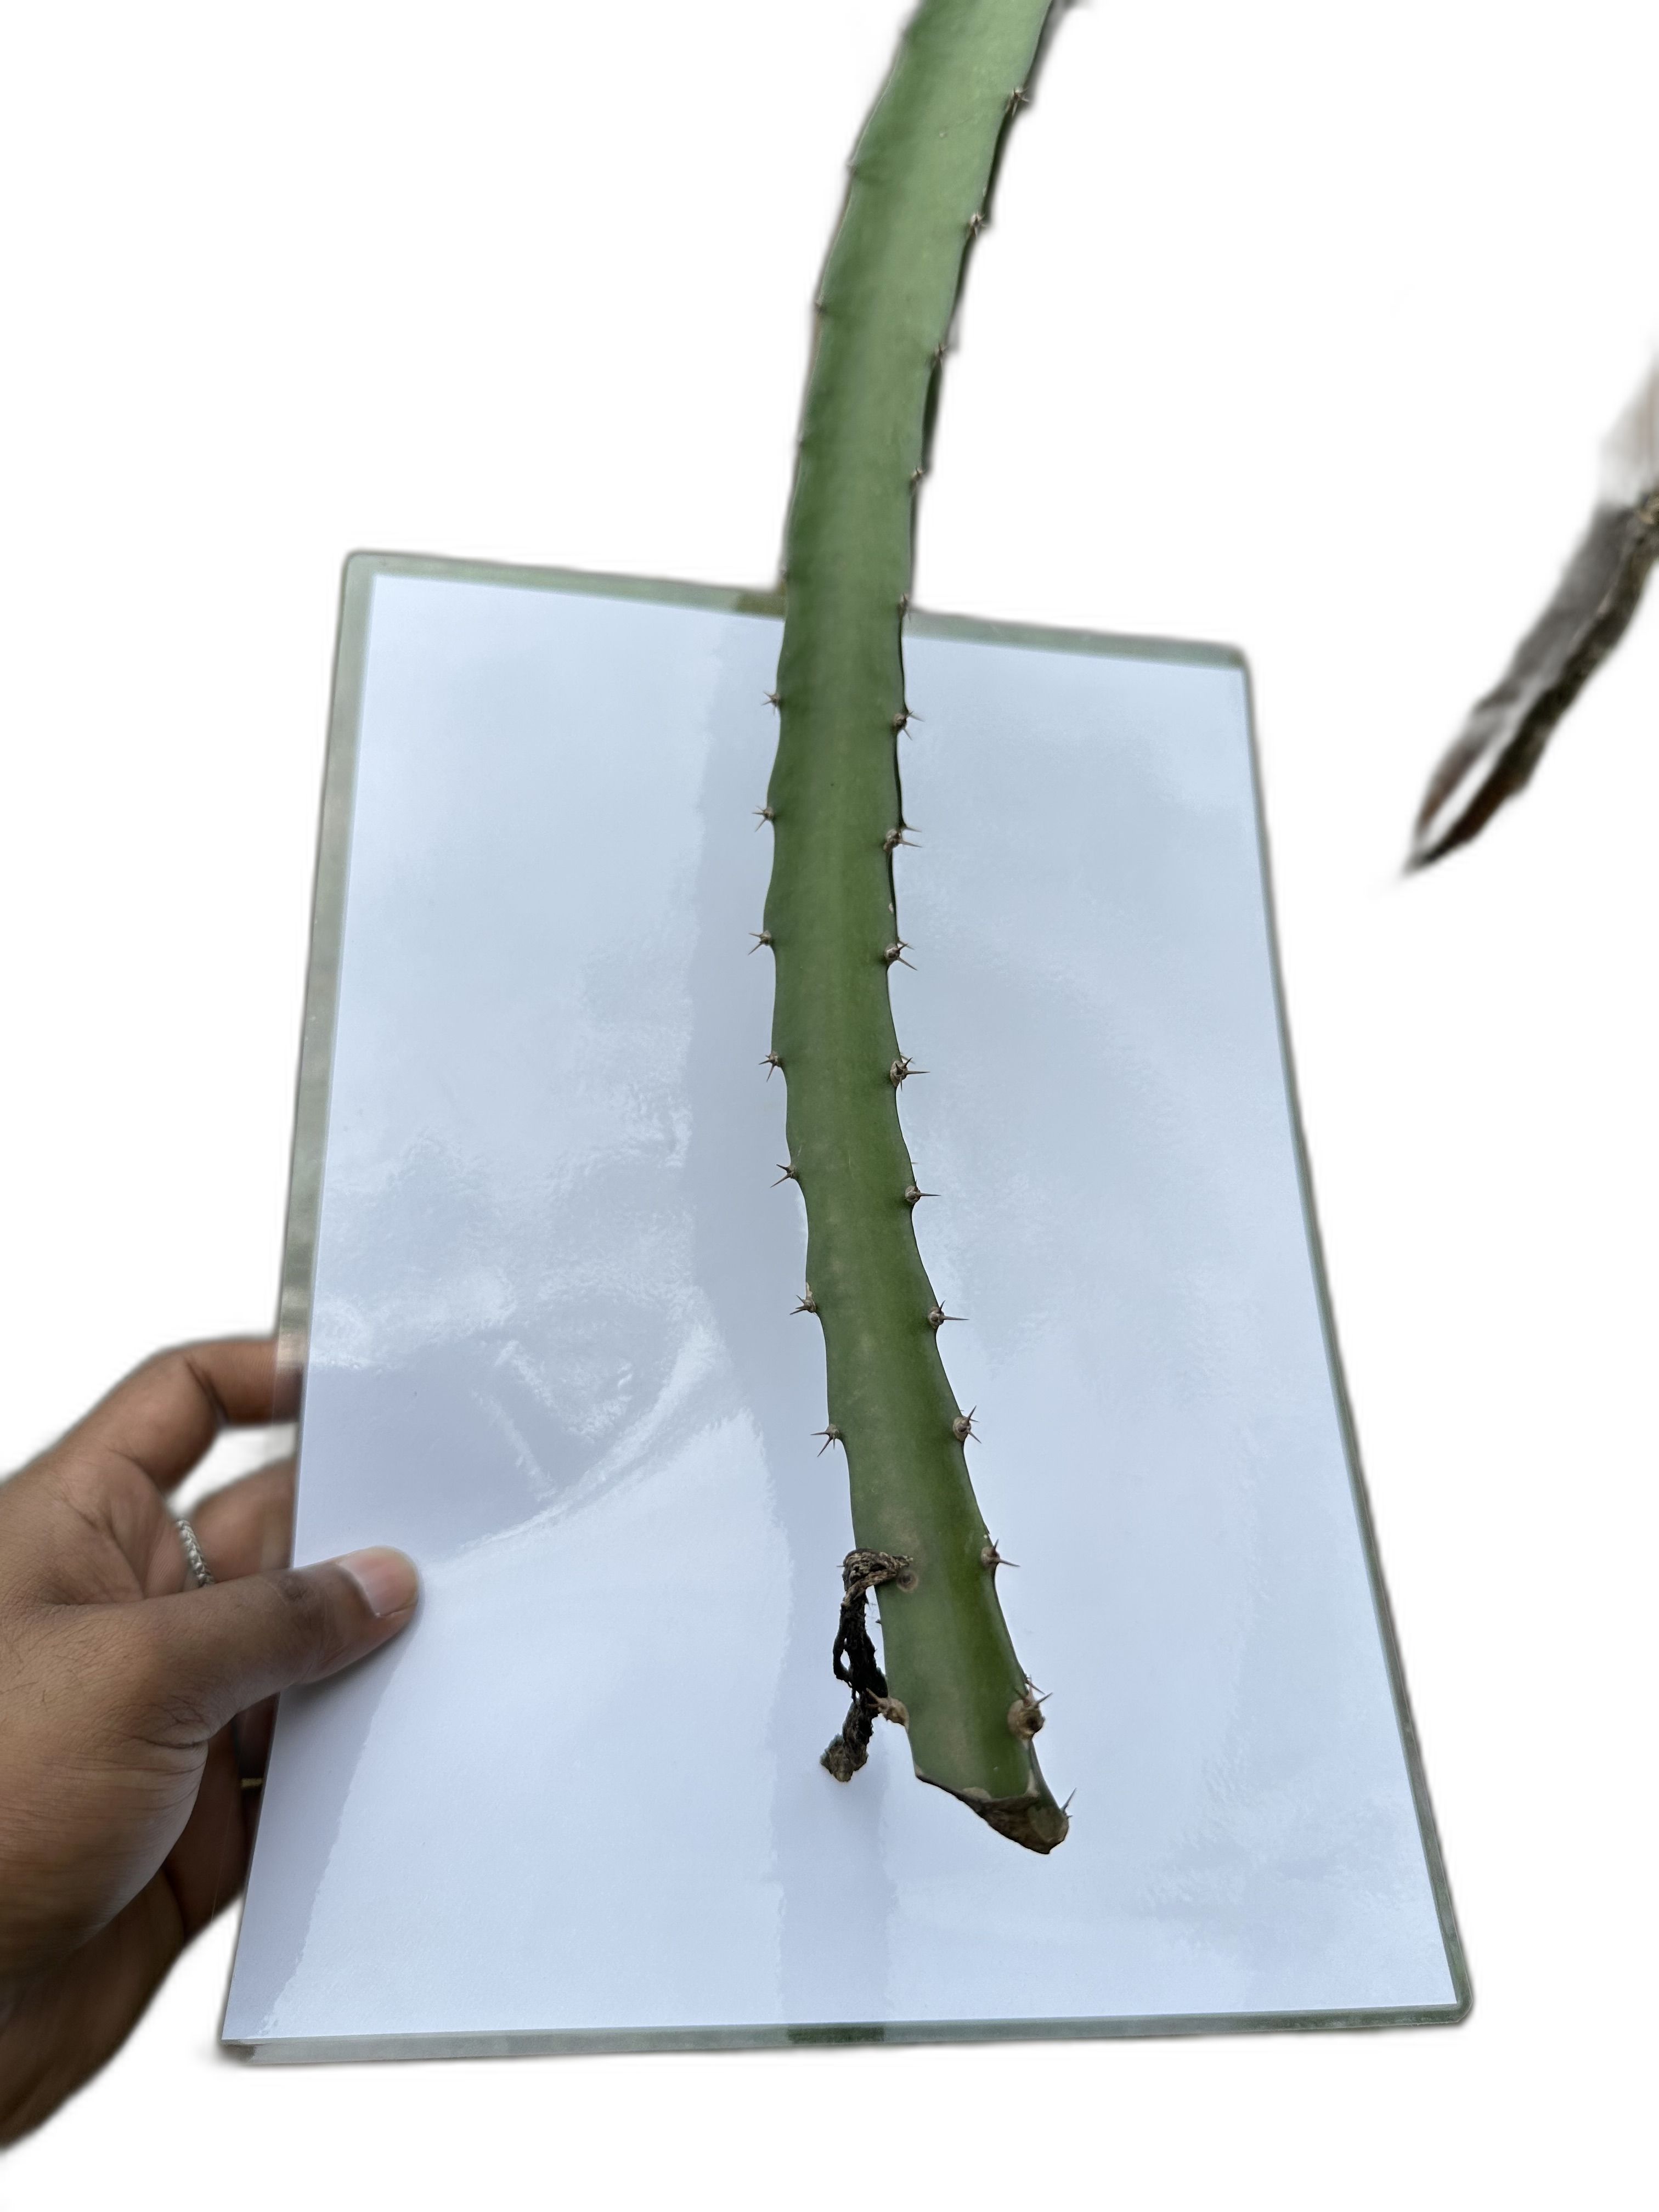
Label: Good leaf